David Klemperer

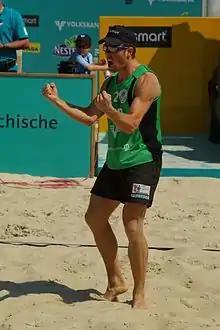

David Klemperer (born 22 June 1980) is a beach volleyball player from Germany, who represented his native country in the 2008 Olympics in Beijing, China with Eric Koreng.